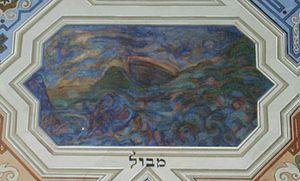
La synagogue Kupa de Cracovie est située à Kazimierz, quartier de Cracovie en Pologne, au 8 rue Jonathan Warschauer. C'est la dernière synagogue construite dans ce quartier qui était avant la Seconde Guerre mondiale à majorité juive. Elle était aussi dénommée la synagogue de l'hôpital en raison de sa proximité avec l'ancien hôpital juif, mais aussi péjorativement la synagogue des pauvres, car elle avait comme fidèles les membres les plus pauvres de la communauté juive.